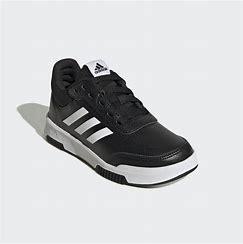
Brand: Adidas
Model: Tensaur